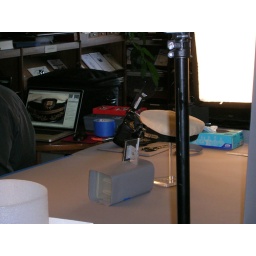
Detail of photography of a hat in the collection, done in the library this week.